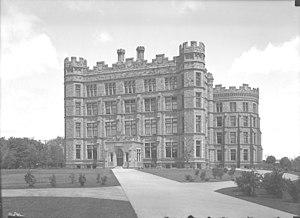
Le Musée canadien de la nature est un musée d'histoire naturelle d'Ottawa au Canada, situé à l'intersection des rues Metcalfe et McLeod. Ses collections furent initiées par la Commission Géologique du Canada en 1856.